Quincy, Washington

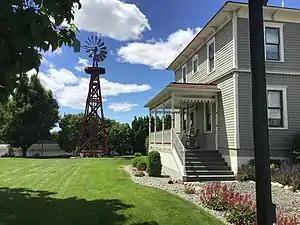
Historic Reiman-Simmons House at the Quincy Valley Museum

Quincy lies atop a part of the Columbia River Basalt Group which is overlain by Pleistocene outburst flood deposits. The Missoula Floods had one of their outlets at Trinidad, close to Quincy and another near Ancient Lakes, which includes the Ancient Lakes of the Columbia Valley AVA. Glacial erratics carried from as far away as Montana can be found nearby. The area also has an abundance of rimrock.